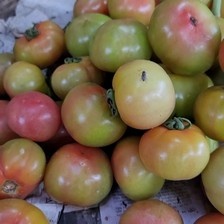
Label: tomato